Laidman Browne

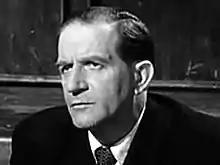
Laidman Browne

Laidman Browne (13 September 1896 – 11 September 1961) was an English stage, radio and television actor.